Frontbench Team of Ieuan Wyn Jones

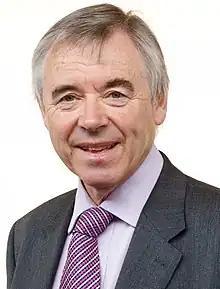
Jones' official portrait, 2011

Ieuan Wyn Jones, the leader of Plaid Cymru, formed his frontbench team of party spokespeople in the National Assembly for Wales on 25 May 2011 after the dissolution of his party's coalition government with Rhodri Morgan and Carwyn Jones' Welsh Labour following the 2011 National Assembly for Wales election. Jones had previously led a shadow cabinet before entering coalition from 2000 to 2007, when his party had served as the Official Opposition since the 1999 National Assembly for Wales election.